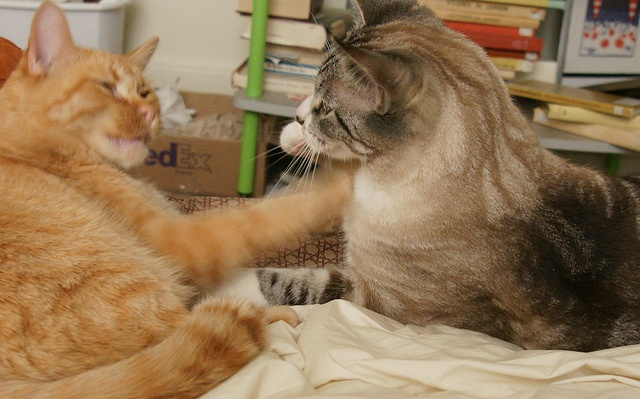
two cats laying on a sheet with a computer in the front
A cat hitting another cat with its paw.
Two cats face one another and swat at one another with their paws.
The two cats are lying next to each other.
a close up of two cats near one another